San Girolamo dell'Arcoveggio

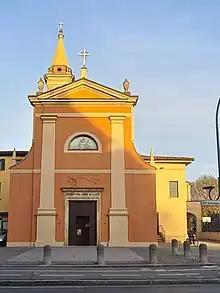
San Girolamo dell'Arcoveggio.jpg

San Girolamo dell'Arcoveggio is a Roman Catholic parish church located on Via Dell'Arcoveggio in Bologna, Italy.